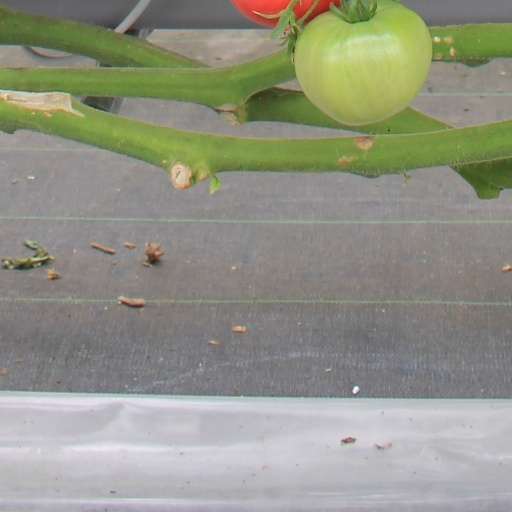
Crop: tomato